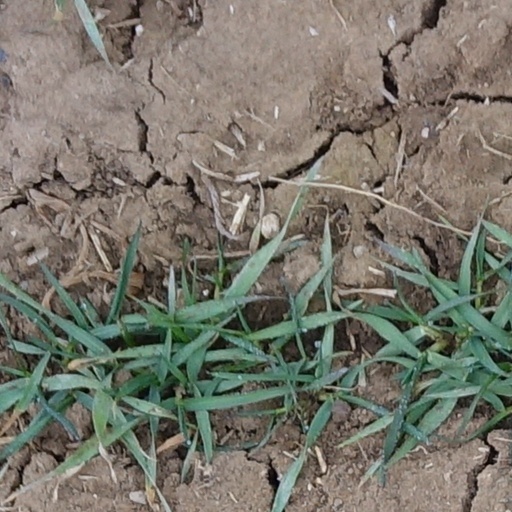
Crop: wheat